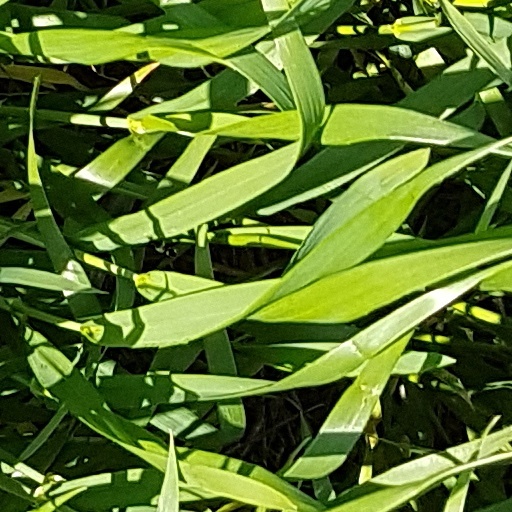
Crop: wheat